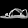
Label: Sandal